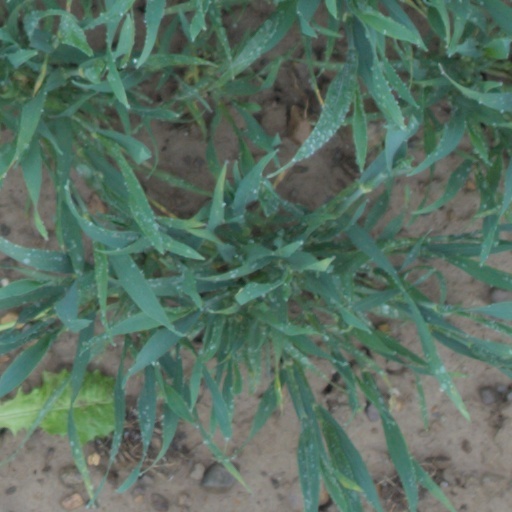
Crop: wheat